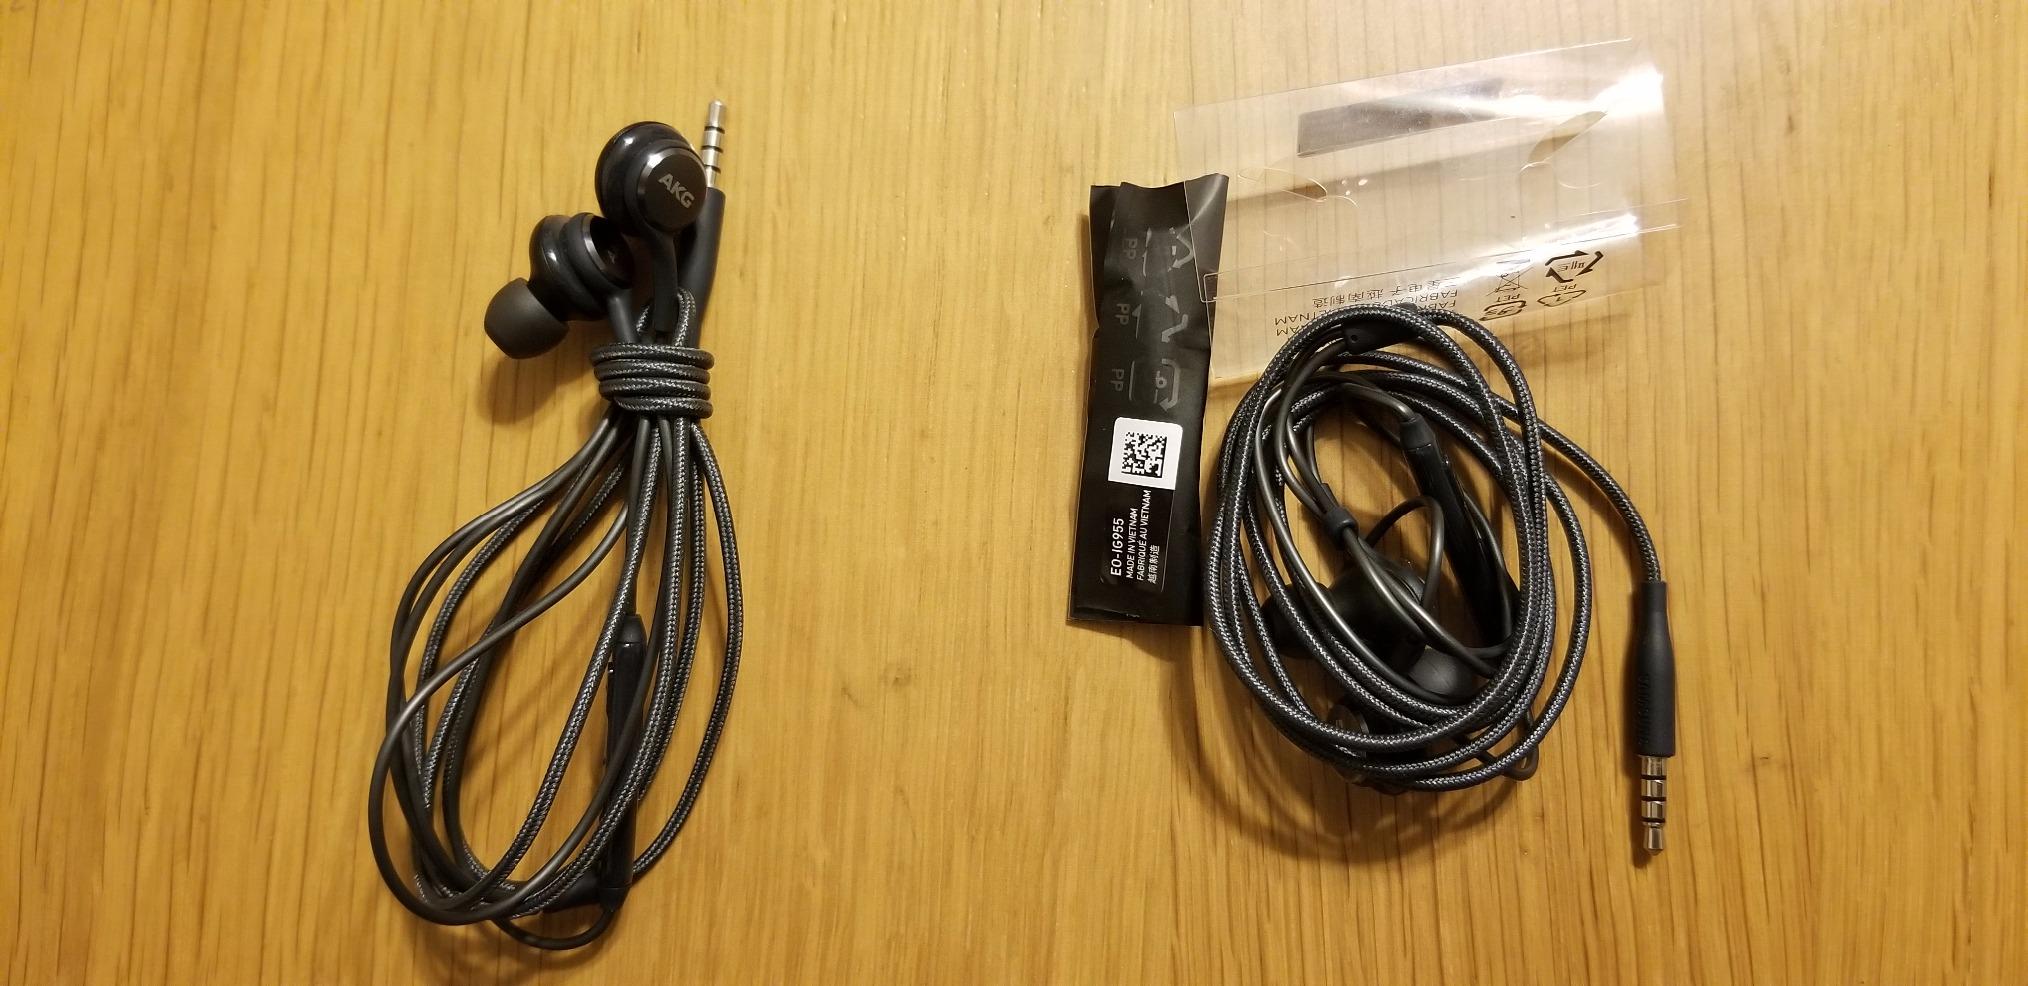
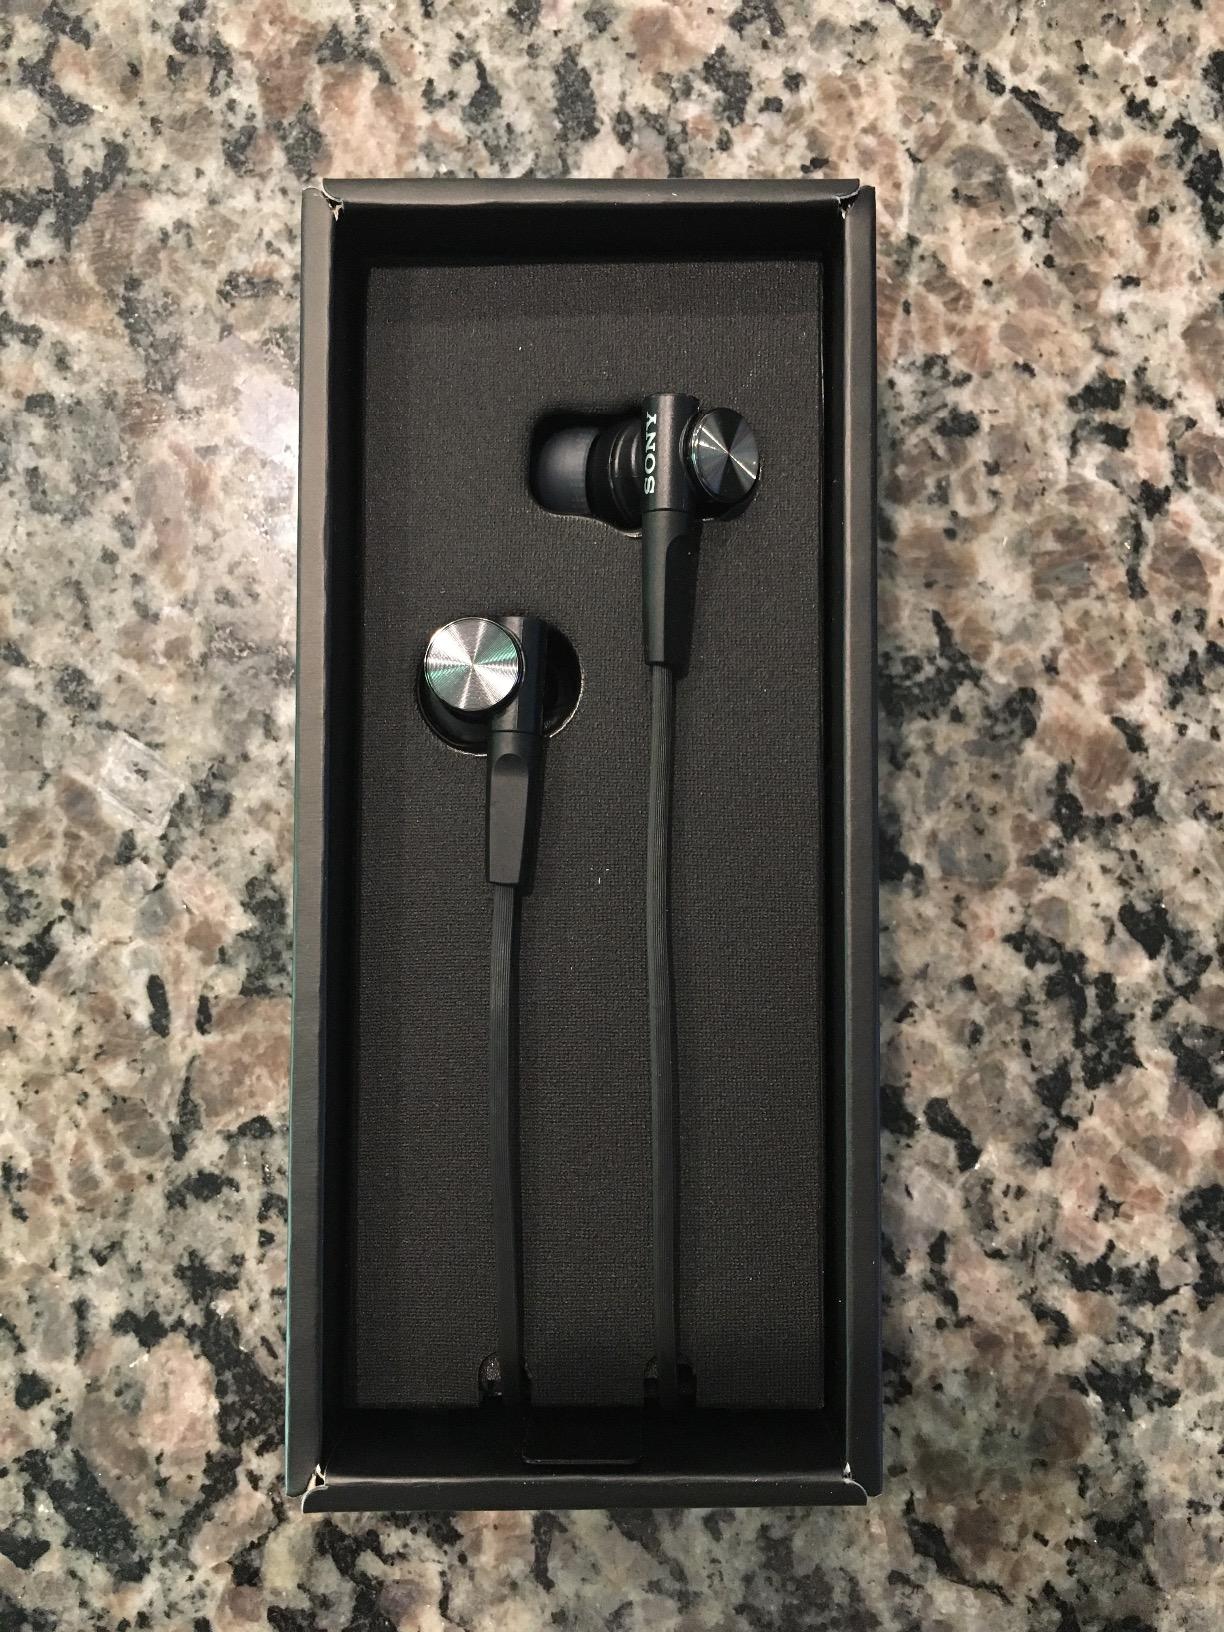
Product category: headphones
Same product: no